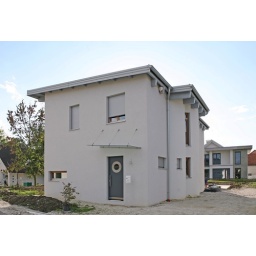
-ENG-A wooden house built by Barra&amp;amp;Barra.-ITA-Casa prefabbricata in bioedilizia costruita da Barra&amp;amp;Barra.